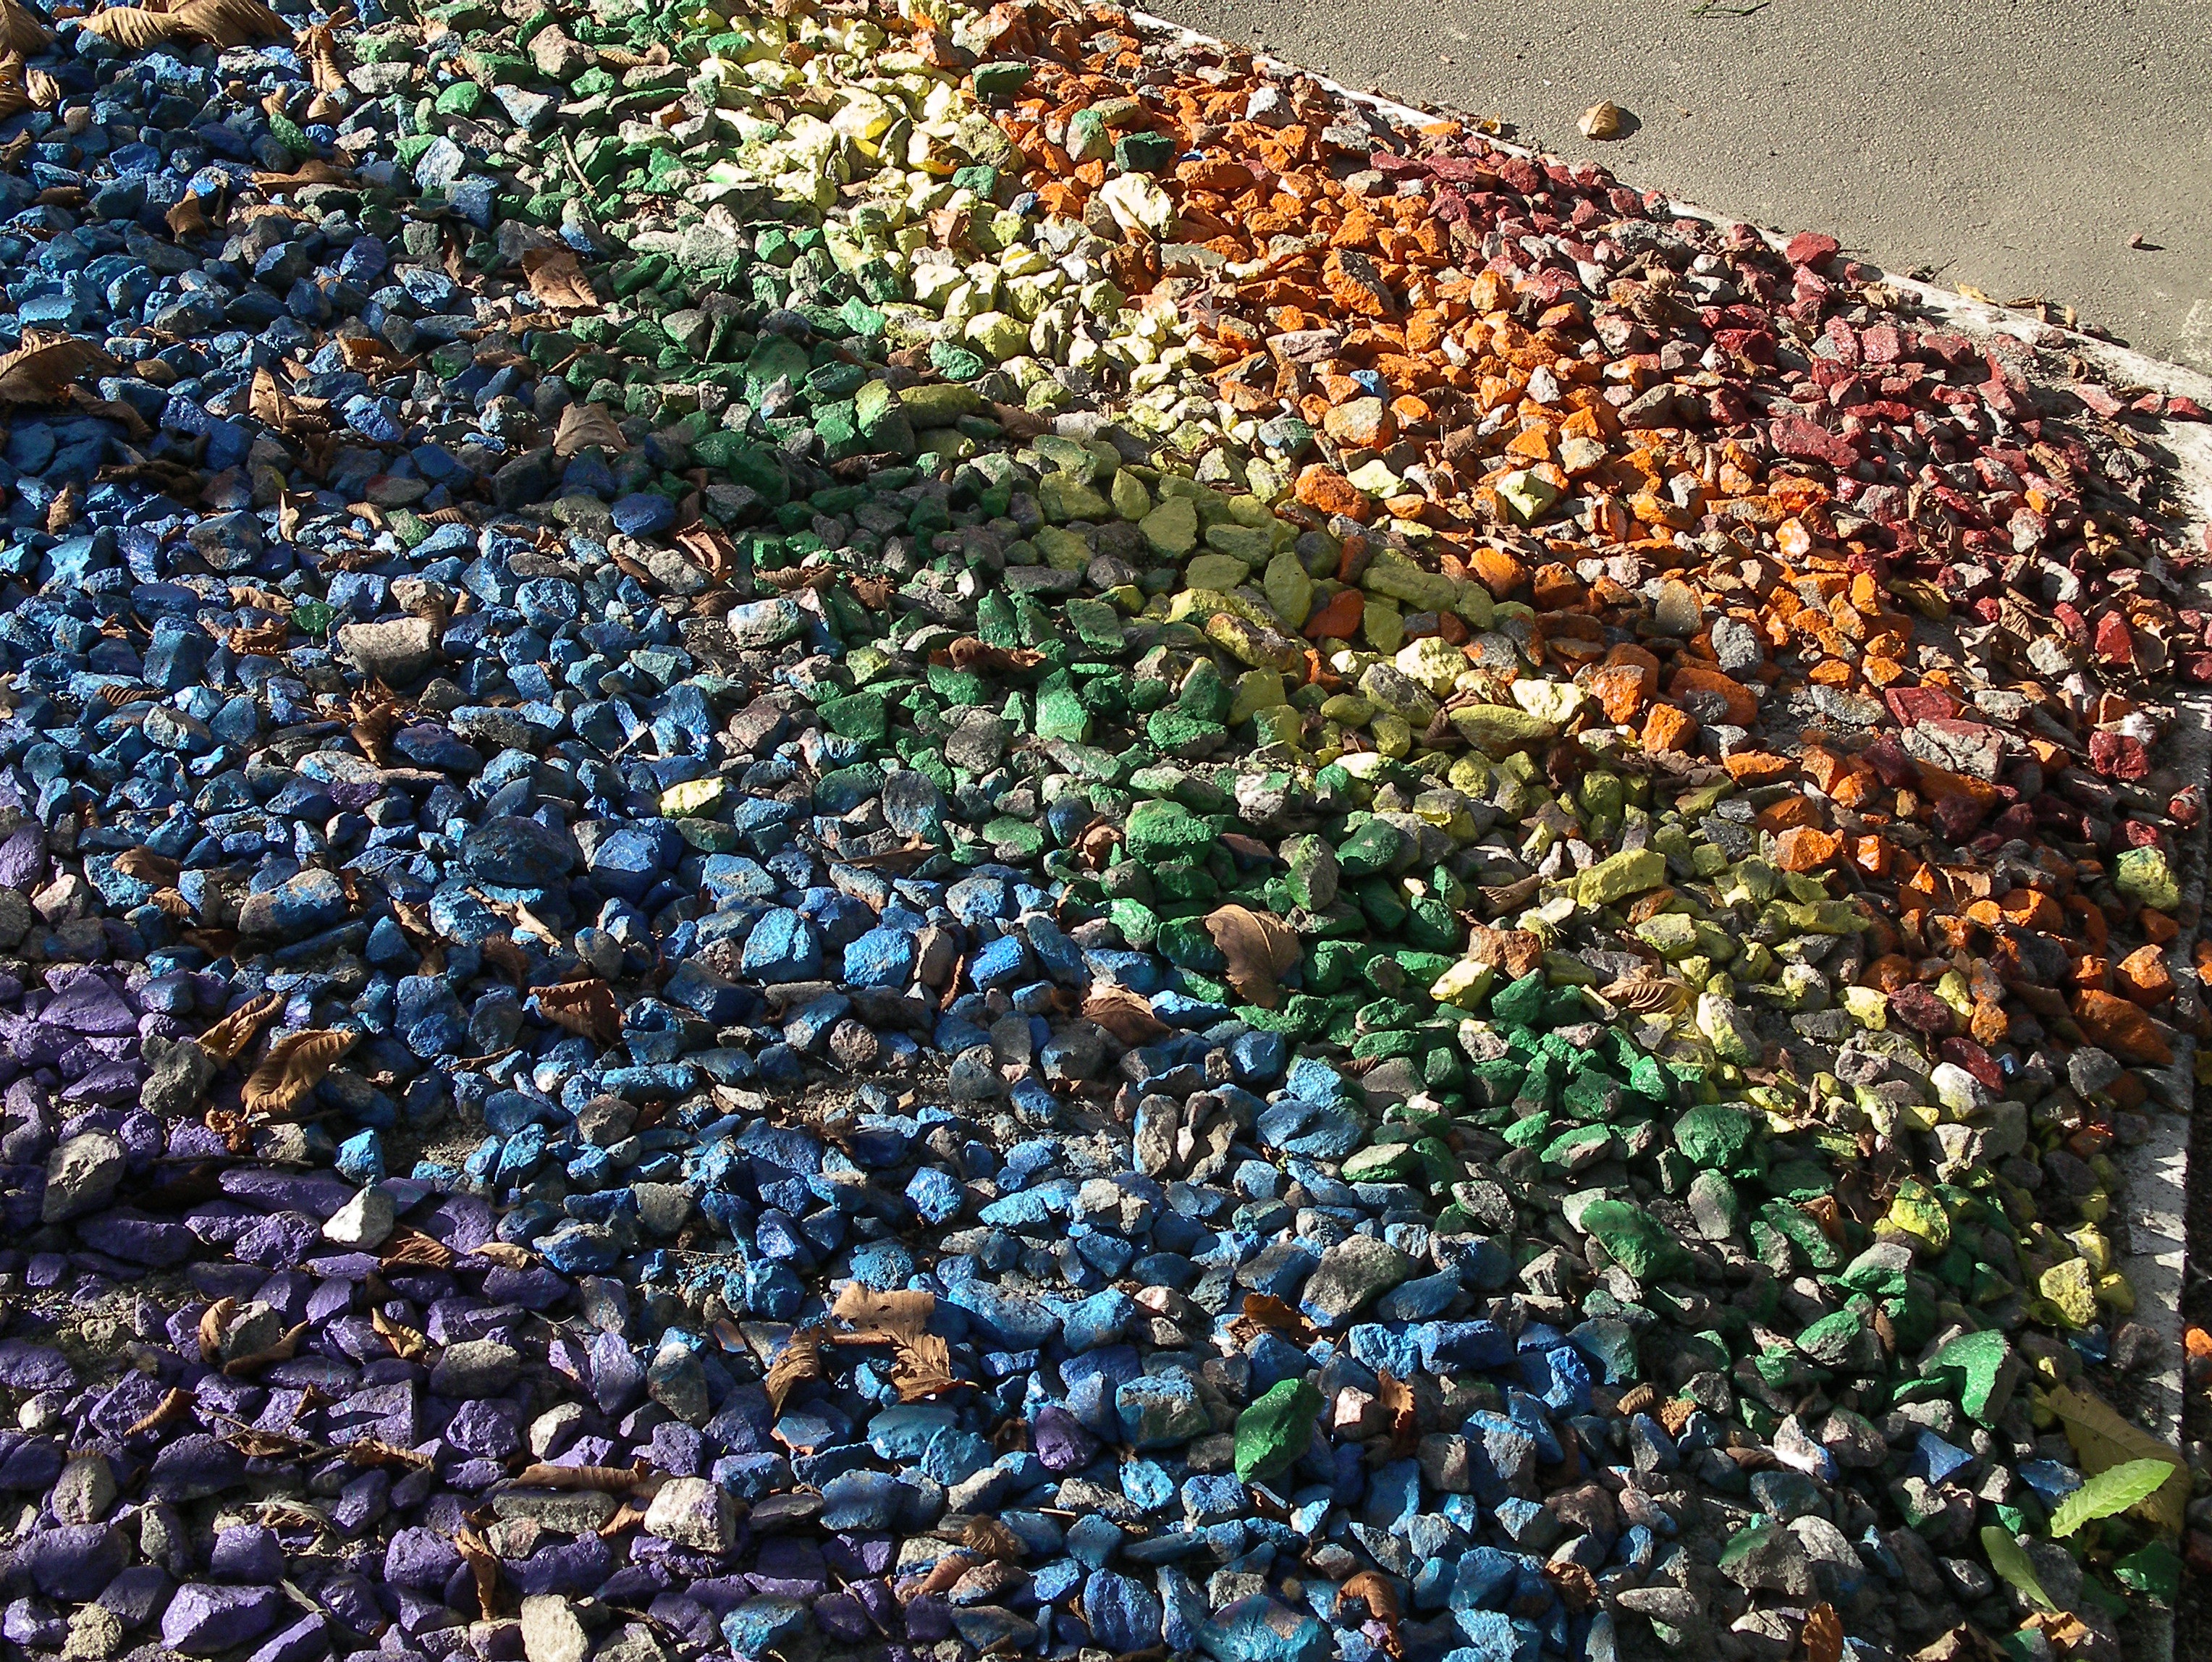
plant, leaf, flower, crowd, pattern, food, produce, crop, autumn, agriculture, rainbow, pebbles, mosaic, waste, colored scattering